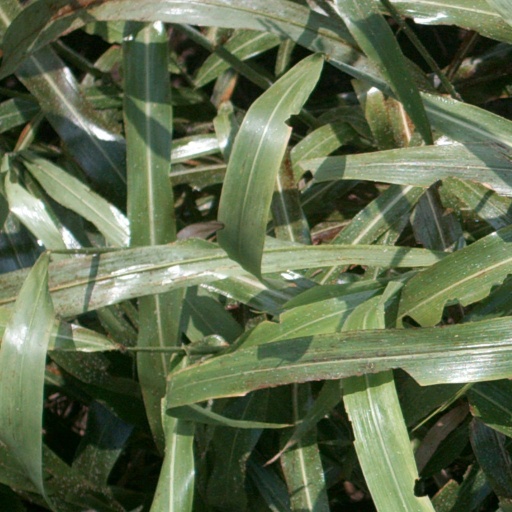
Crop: sorghum